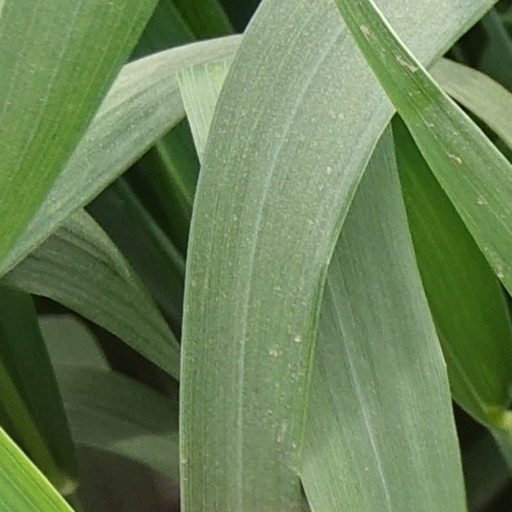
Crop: wheat